Gun Carrier Mark I

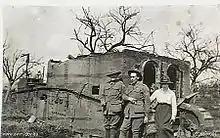

The vehicle had an endurance of about eleven hours, with a top speed of on flat ground and could cross trenches up to wide. There was no room for track spuds to be attached, and in tests it was found that mud and debris clogged the track runs, pierced the superstructure and holed the radiators above them. A 6-inch howitzer or a 60-pounder gun could be winched backwards onto the gun platform at the front and secured, the wheels being removed and hung over the sides of the gun carrier. Sixty rounds of ammunition were carried for either gun bringing the weight to for the 6-inch howitzer and for the 60-pounder. The armoured box at the back accommodated an eight-man gun crew and each vehicle carried a machine-gun.